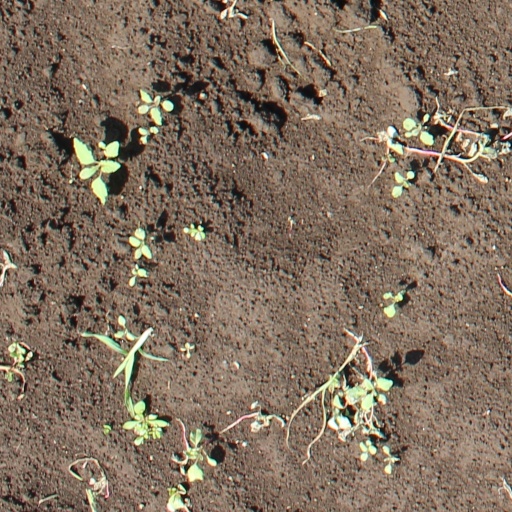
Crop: soybean